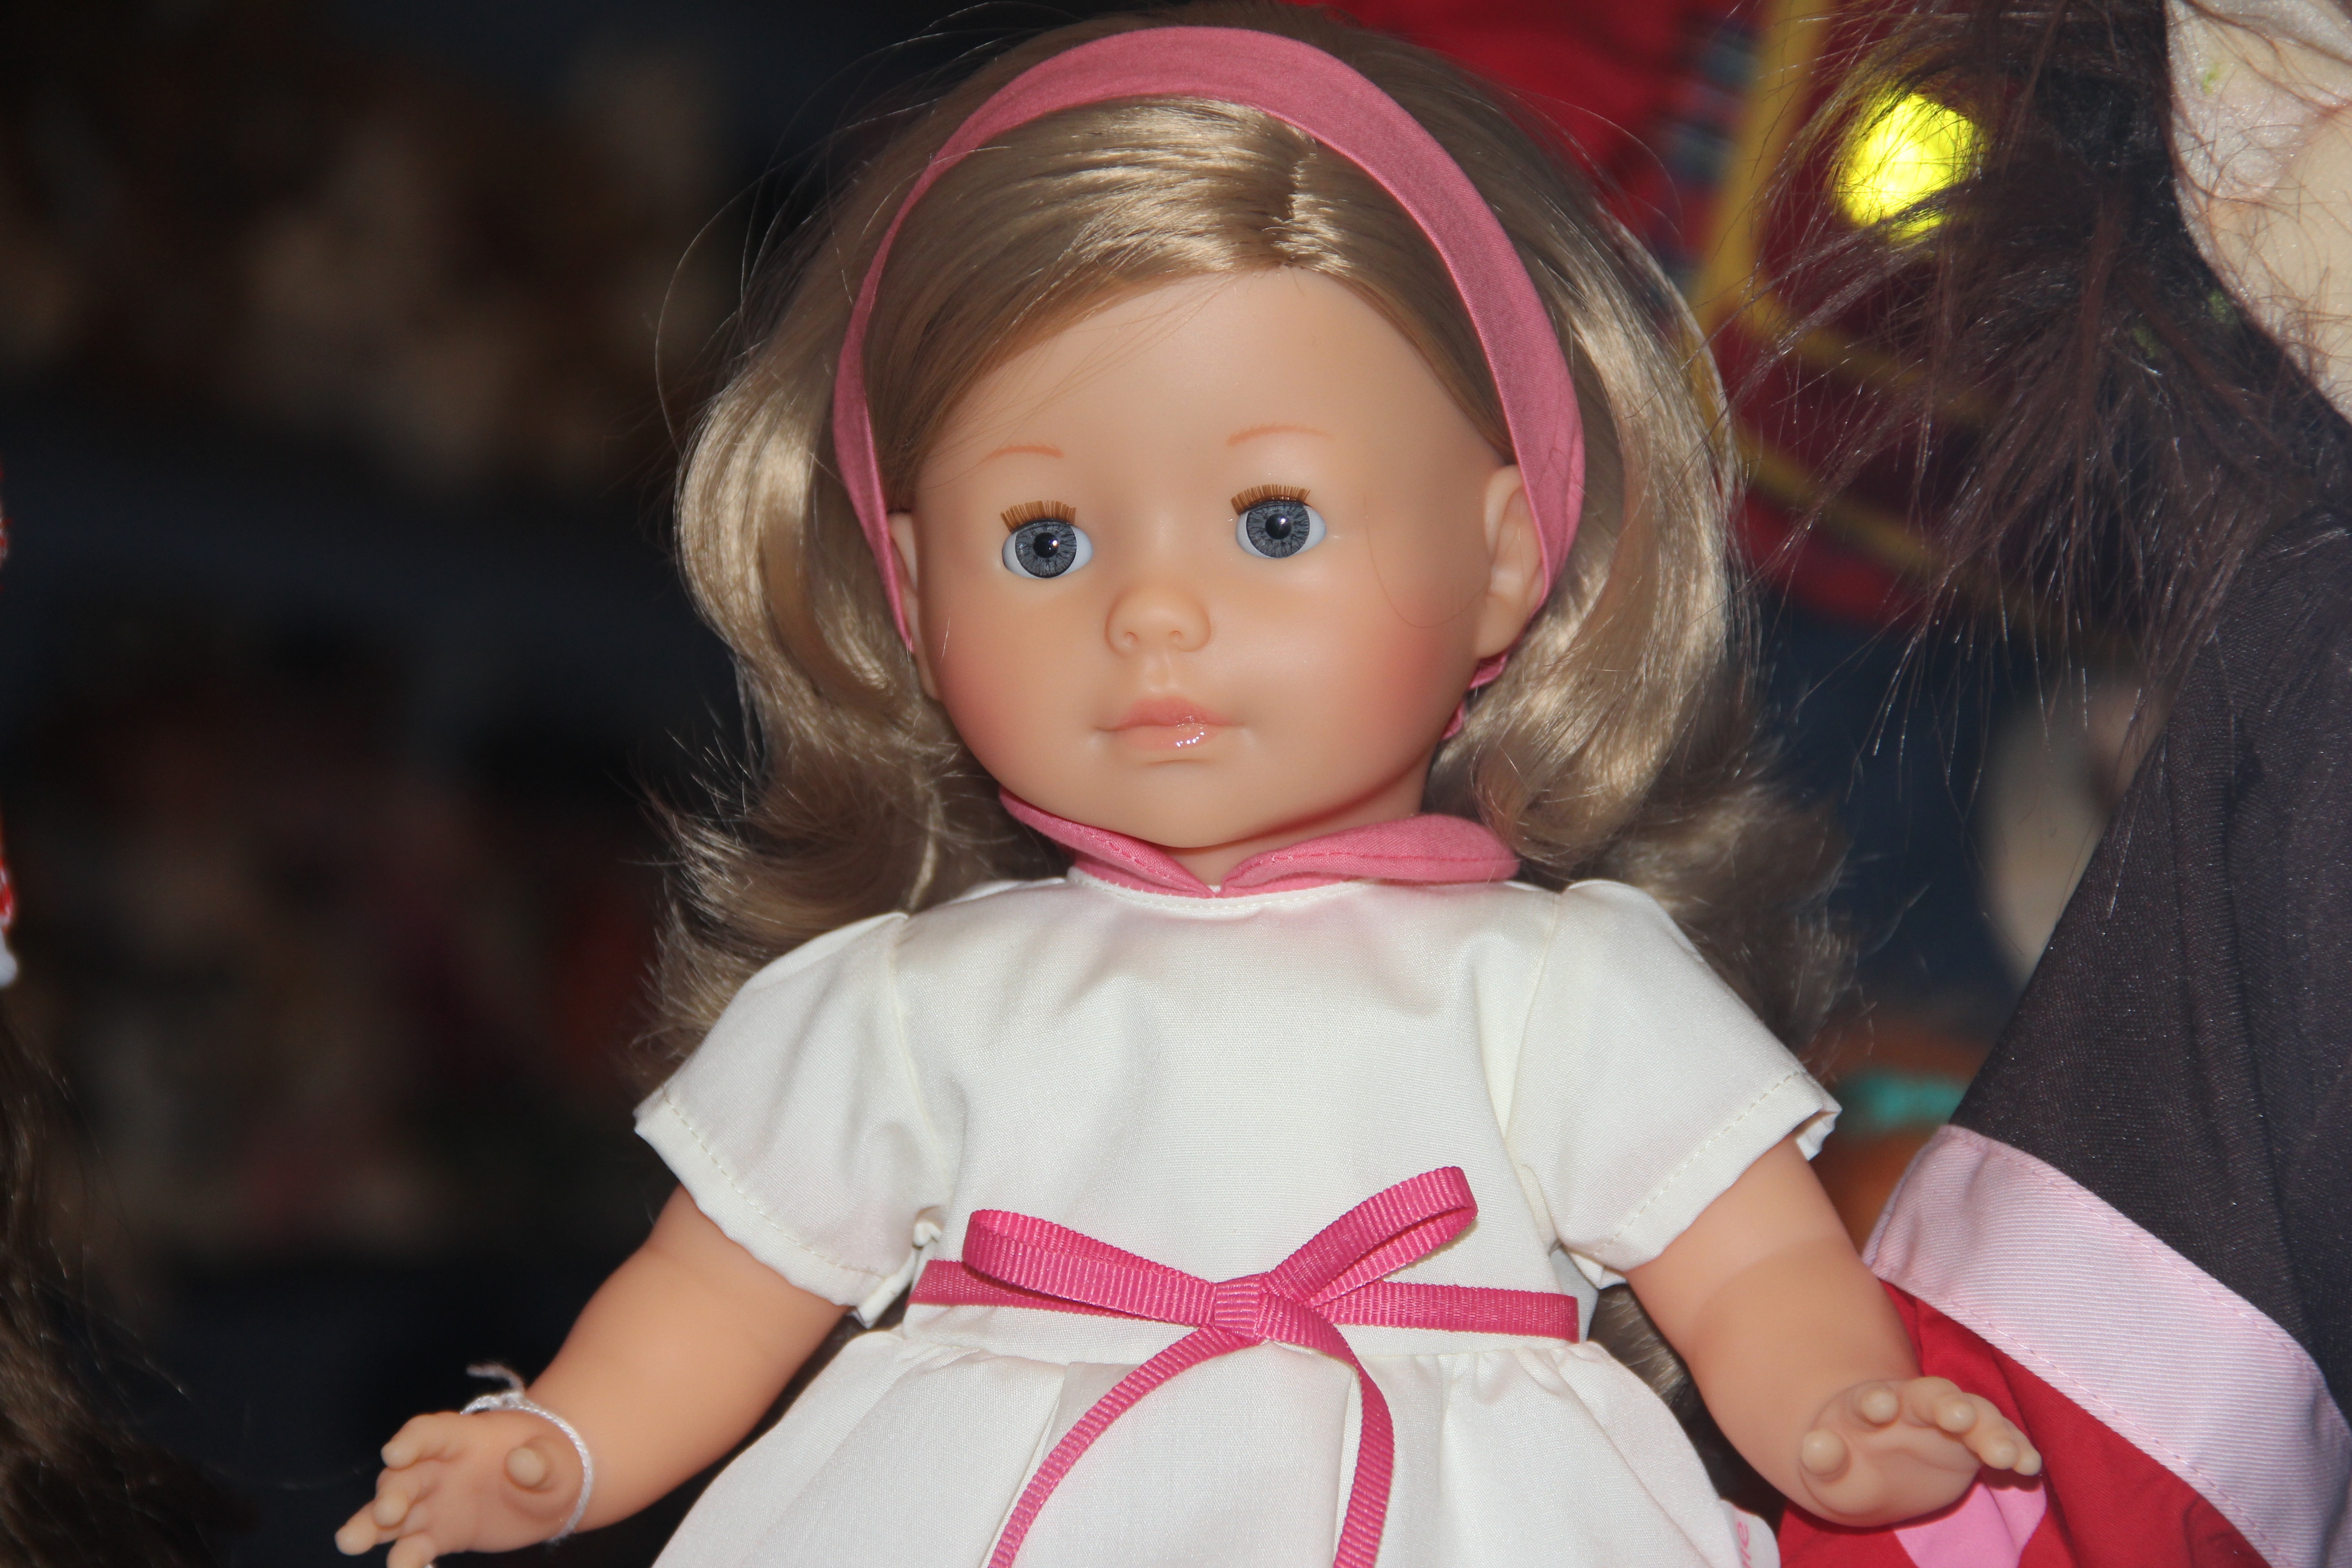
girl, play, child, pink, toy, hairstyle, doll, dress, toys, skin, pretty, children toys, girls toys